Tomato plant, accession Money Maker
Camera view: tilt-top (135 deg); turntable rotation: 30 degrees
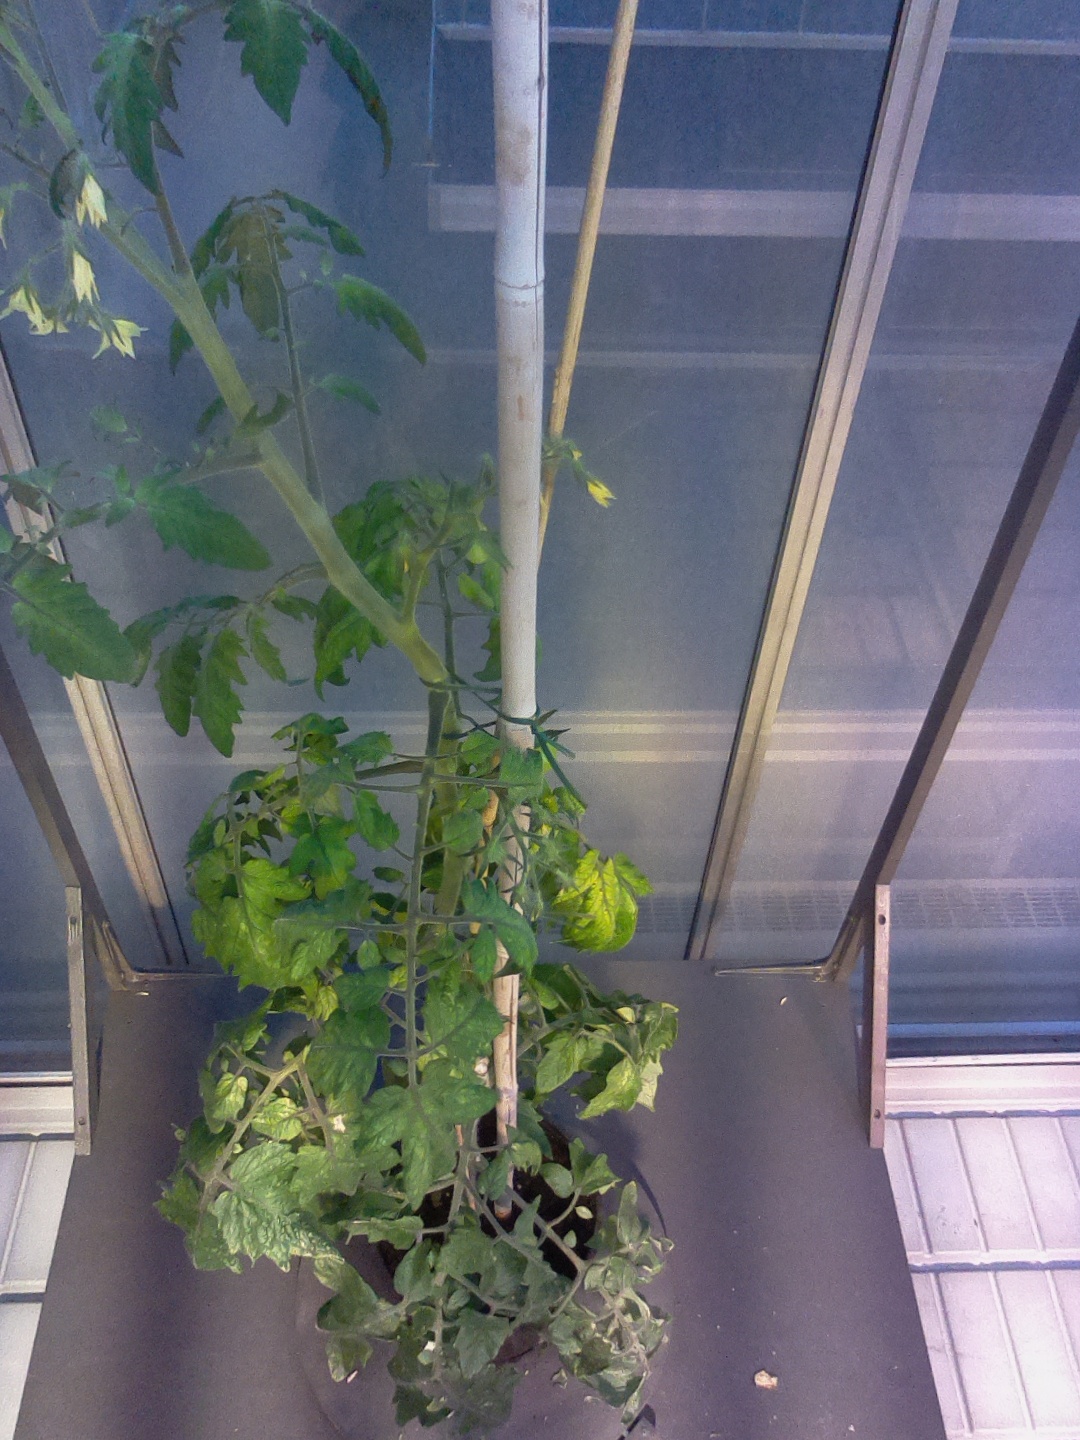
BBCH growth stage 73: 30%-40% of final fruit size